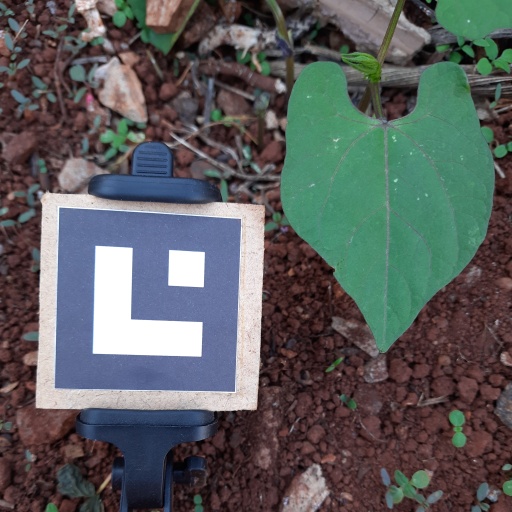
Observations: flat surface, eating holes in the edge, under shade